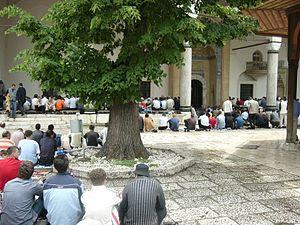
Les civilisations islamiques ou monde musulman désigne la zone géographique couverte par l'expansion musulmane au gré de chaque époque. Constitué de plusieurs civilisations, le monde musulman se développe et se concentre dans des pays dont les régimes politiques appliquent, ou dont les sociétés sont fortement influencées par, les lois islamiques.
Sarajevo, prononcé [saʁajɛvo], est la capitale et la plus grande ville de Bosnie-Herzégovine. Traversée par la rivière Miljacka, la ville fait partie du canton de Sarajevo, l'un des dix de Bosnie-et-Herzégovine.